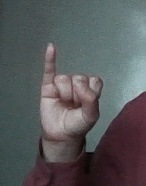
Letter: meem